Atmosphere of Earth

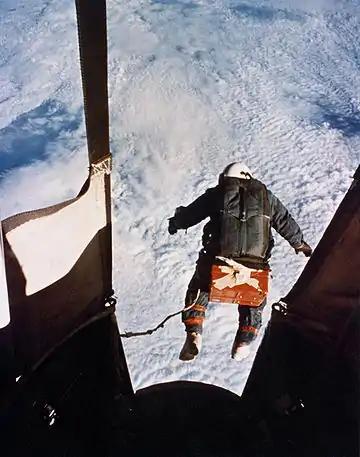
In 1960, Joseph Kittinger set a record by parachuting from a gondola at

The stratosphere is the second-lowest layer of Earth's atmosphere. It lies above the troposphere and is separated from it by the tropopause. This layer extends from the top of the troposphere at roughly above Earth's surface to the stratopause at an altitude of about . 99% of the total mass of the atmosphere lies below , and the atmospheric pressure at the top of the stratosphere is roughly 1/1000 the pressure at sea level. It contains the ozone layer, which is the part of Earth's atmosphere that contains relatively high concentrations of that gas.